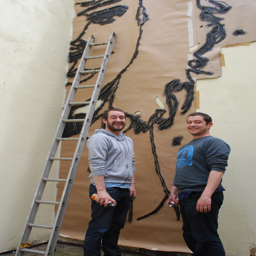
people start work on the wall